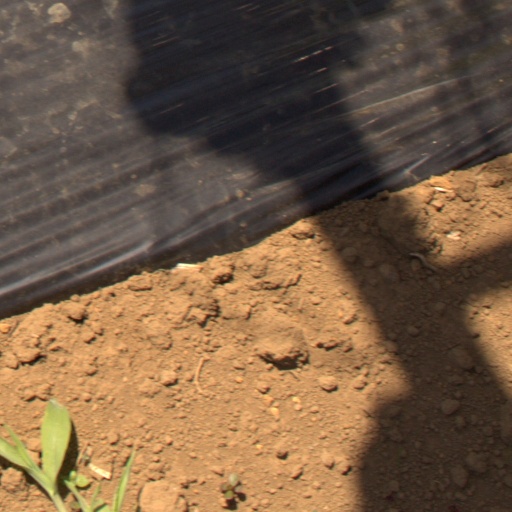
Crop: Jerusalem artichoke